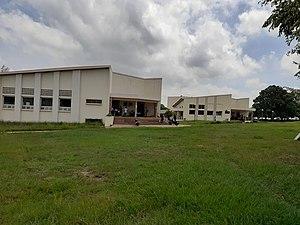
Amphithéâtre
L'université Alassane Ouattara est une université publique à Bouaké en Côte d'Ivoire.